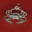
Label: cra